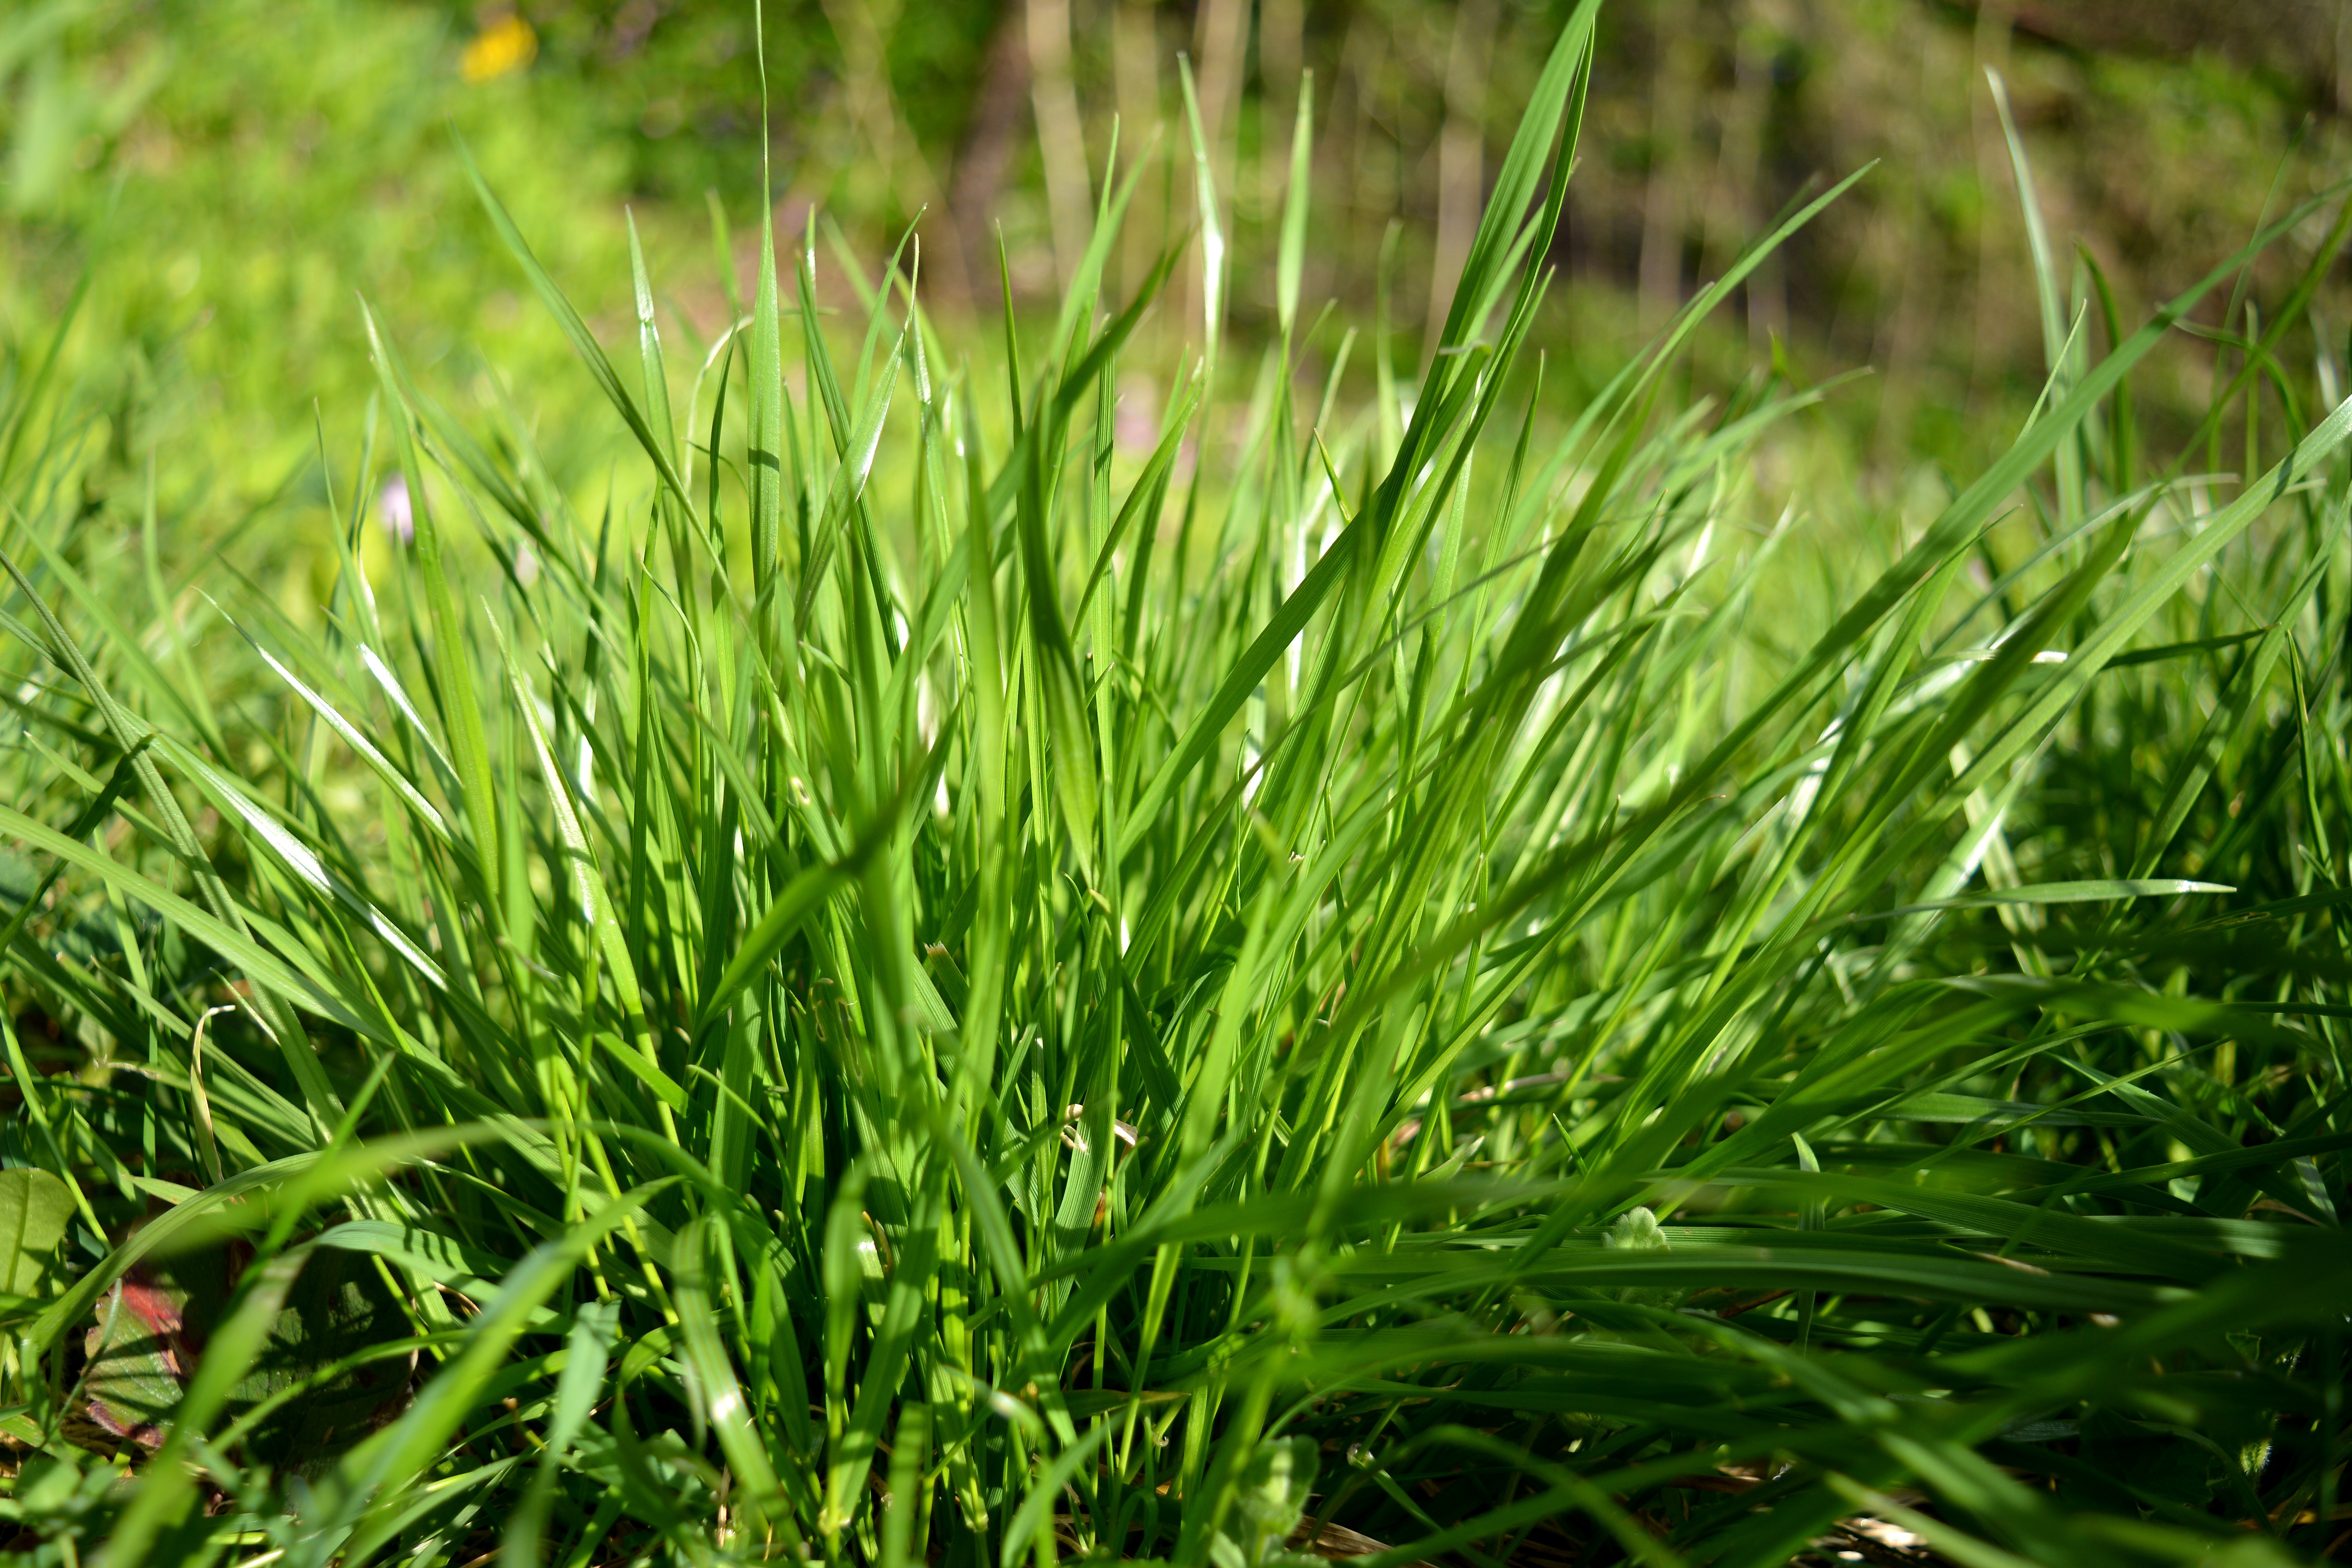
grass, plant, field, lawn, meadow, prairie, flower, environment, spring, green, herb, pasture, soil, grassland, flowering plant, chrysopogon zizanioides, sweet grass, grass family, plant stem, land plant, hierochloe